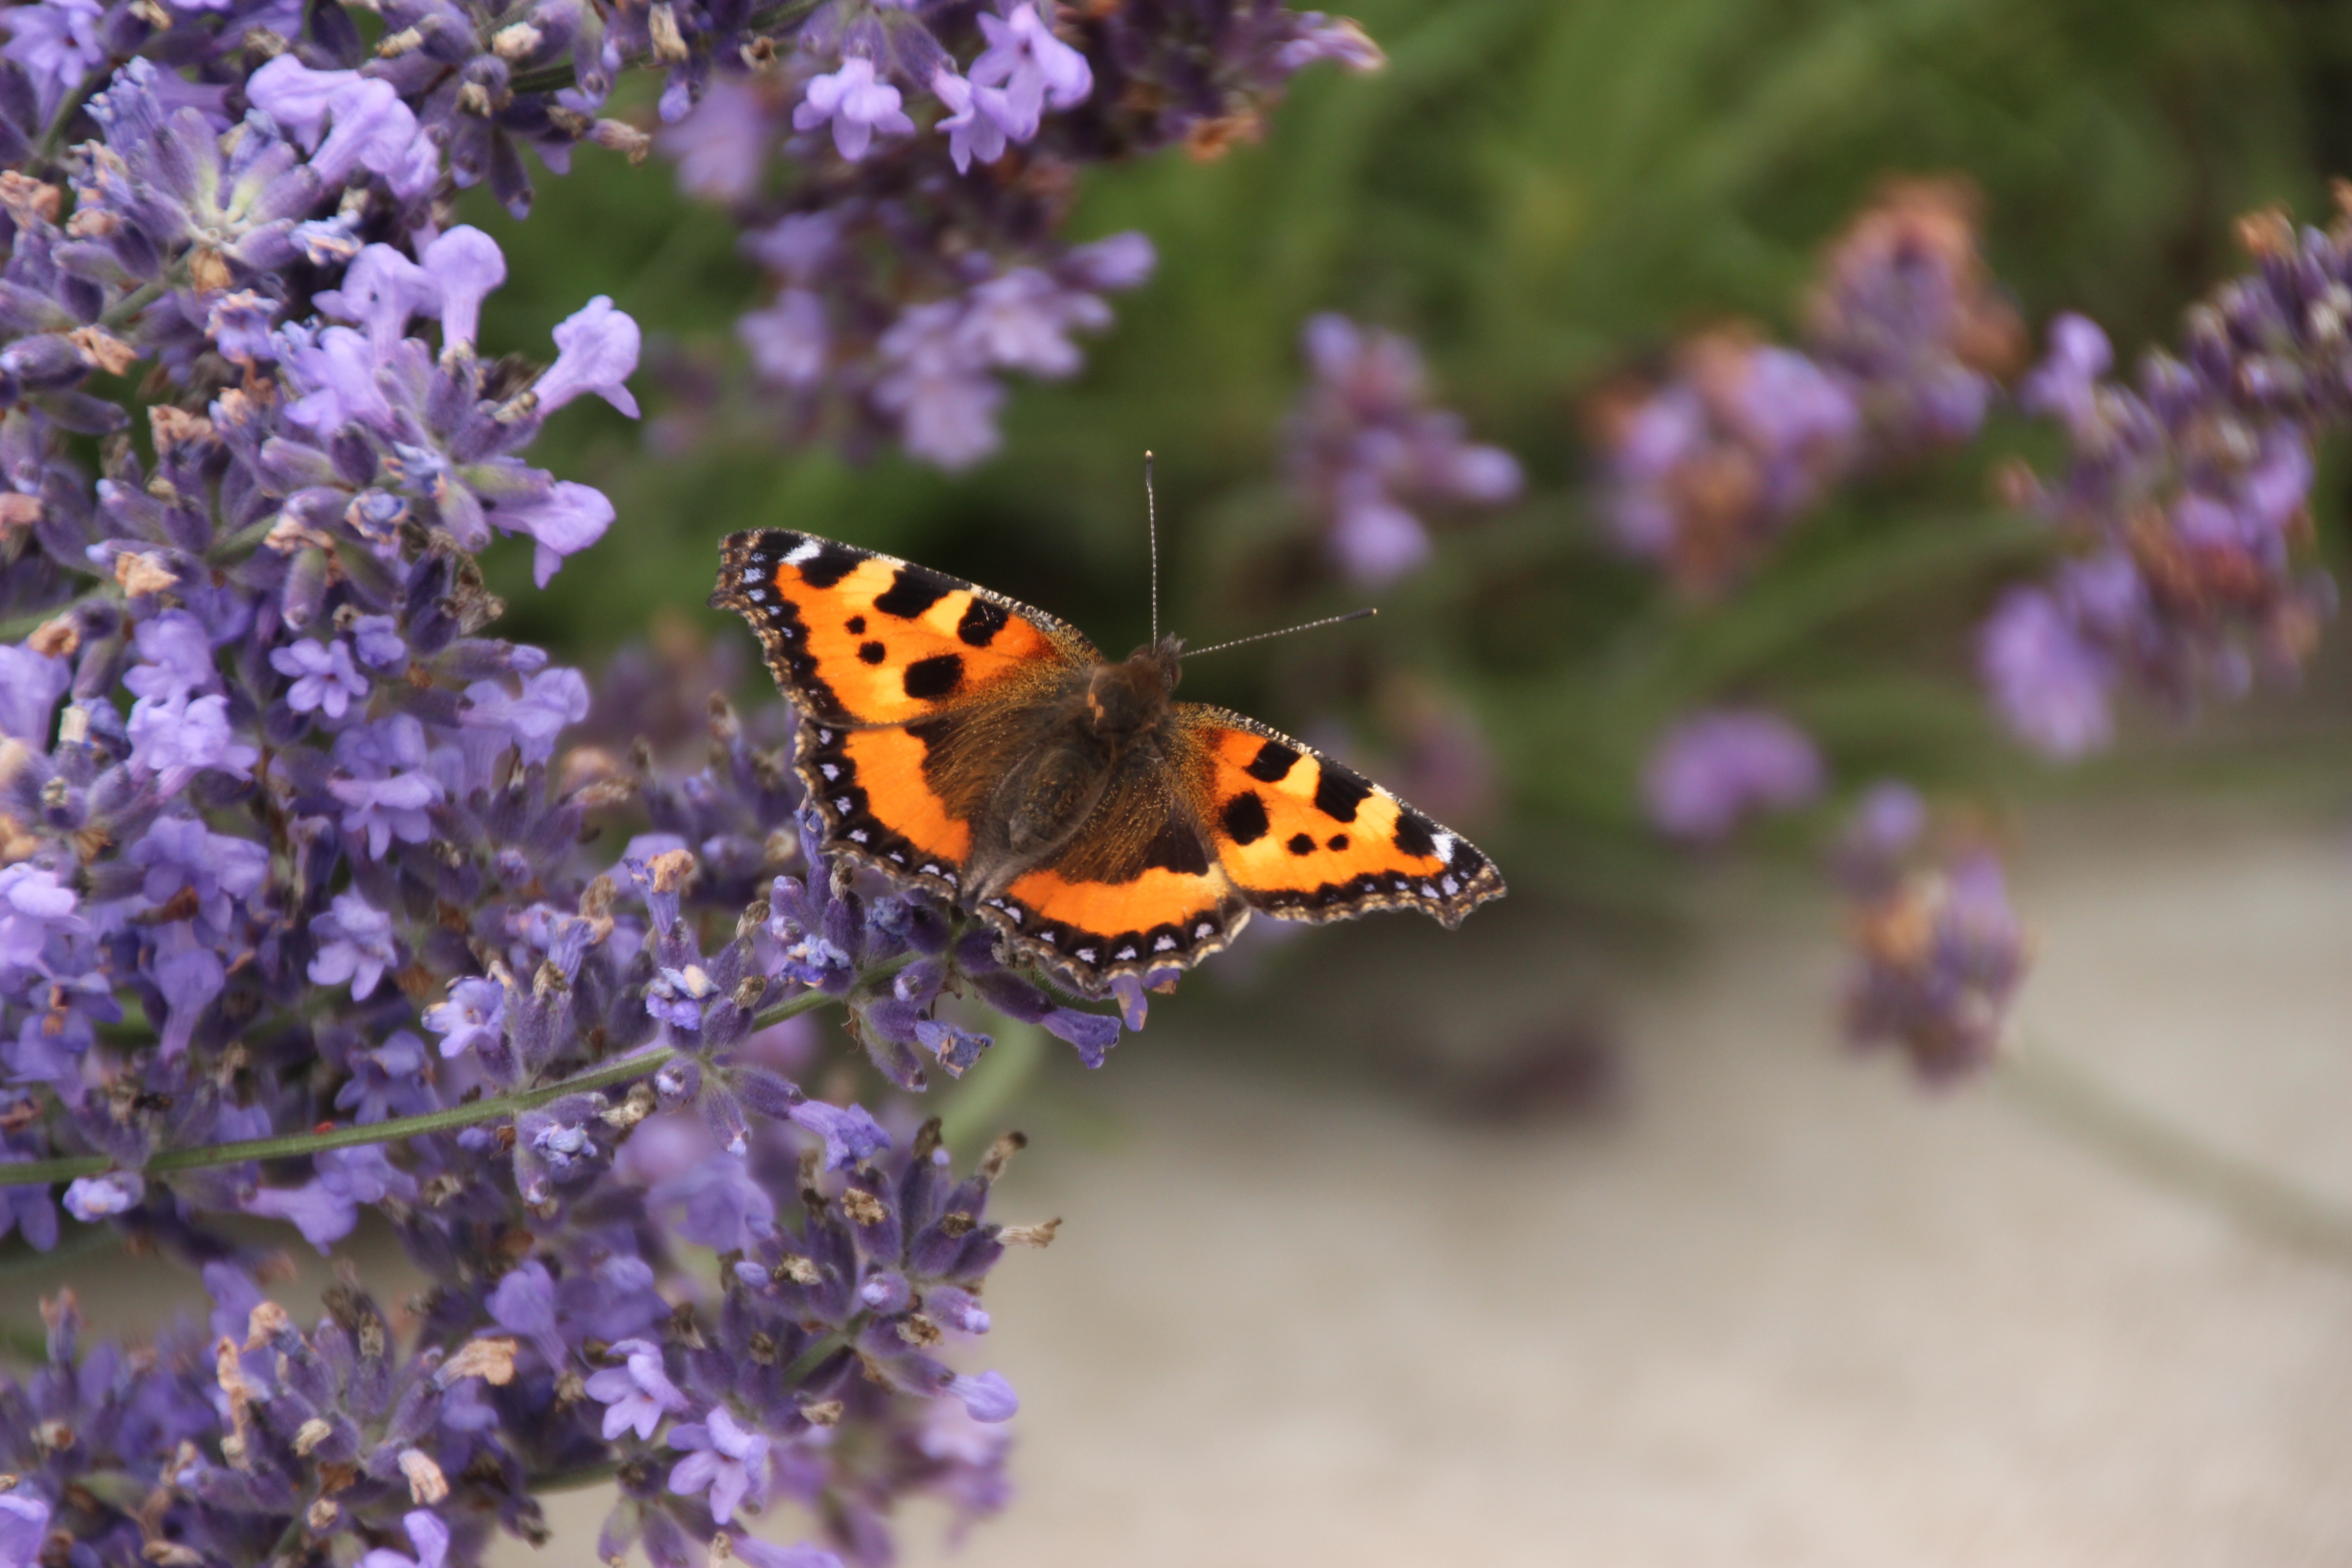
nature, plant, flower, insect, botany, butterfly, flora, lavender, fauna, invertebrate, monarch butterfly, nectar, macro photography, arthropod, lavender flowers, scented plant, pollinator, moths and butterflies, lycaenid, english lavender